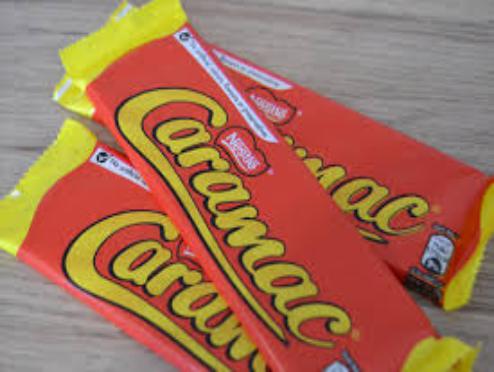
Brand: Caramac
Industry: Food